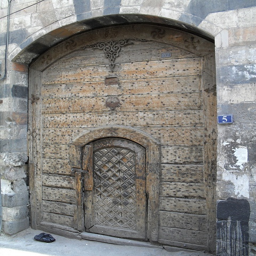
a door in the old city